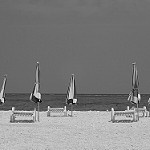
Label: B & W